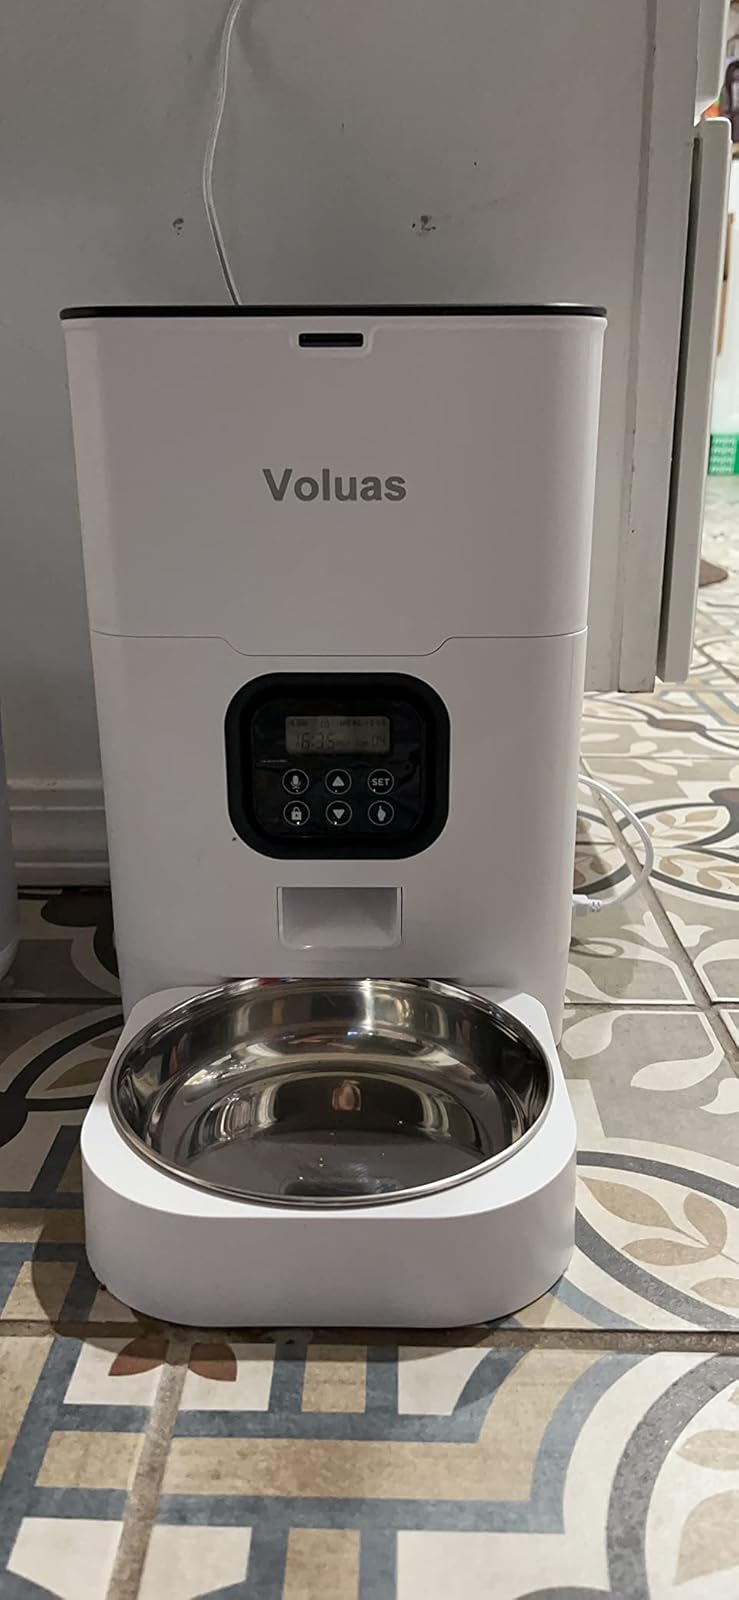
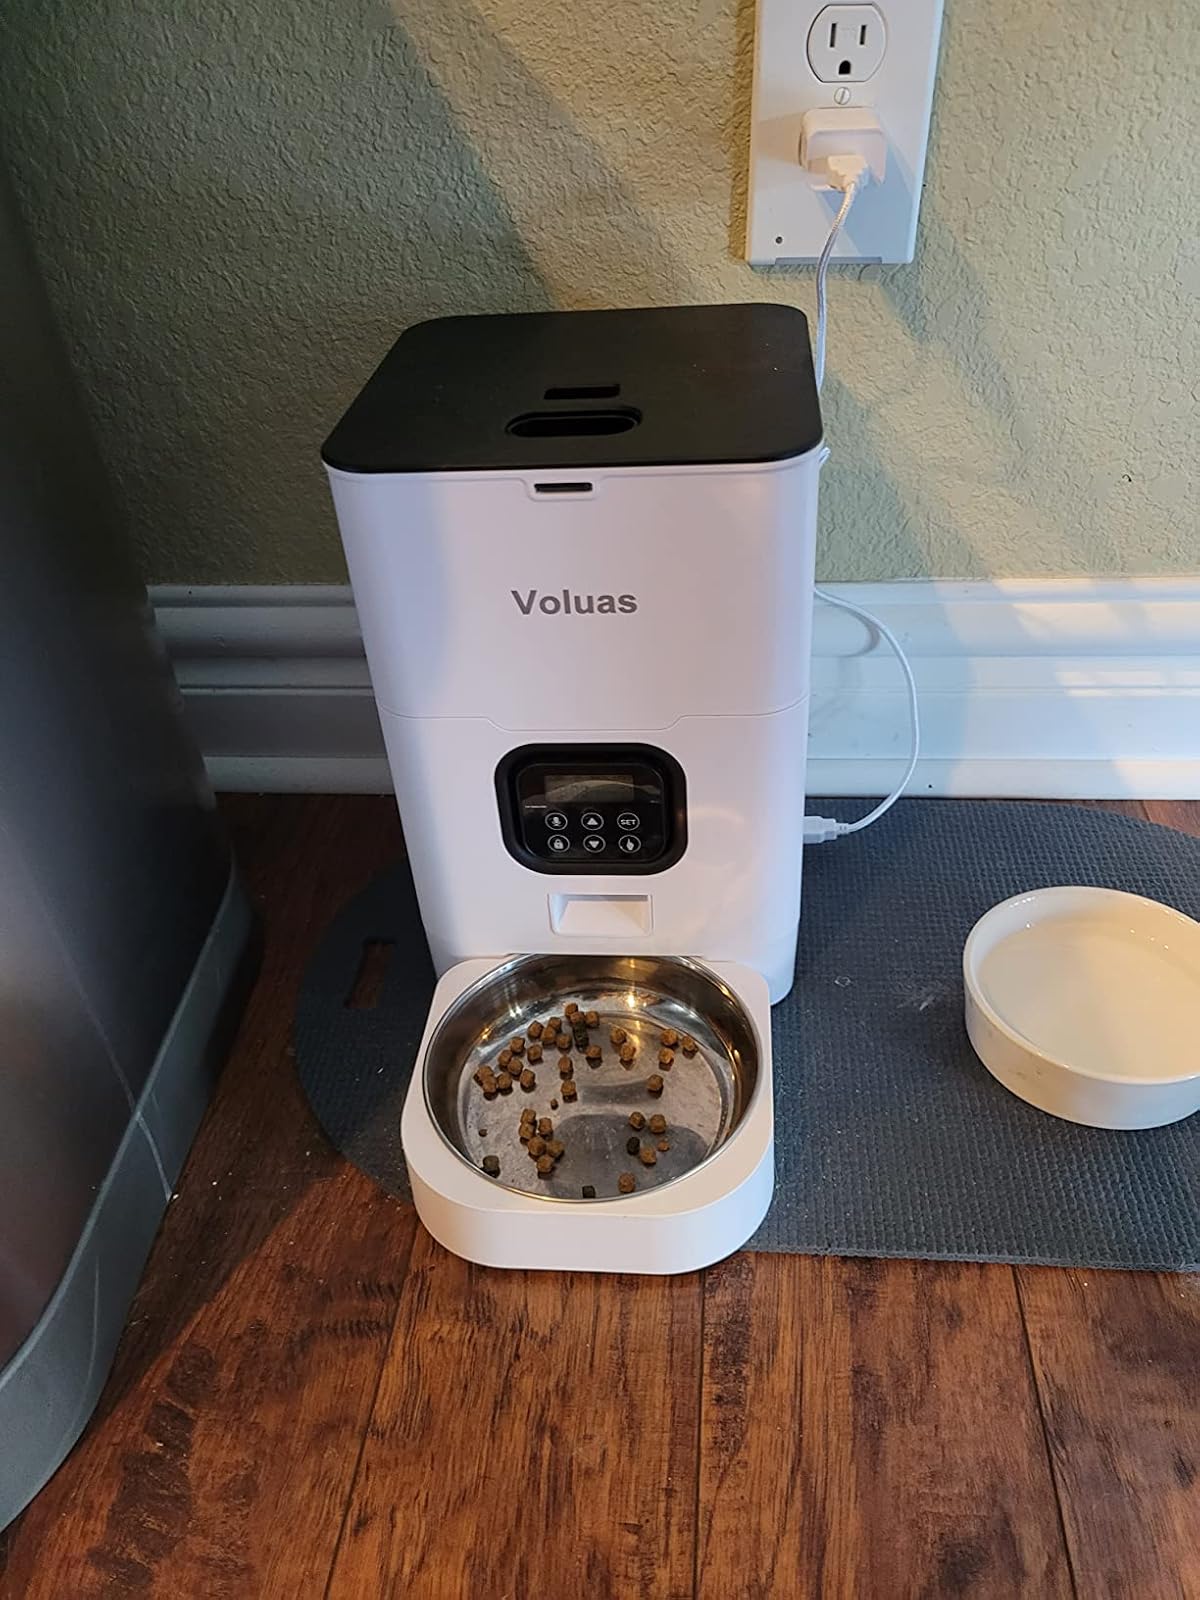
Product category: items_feeder
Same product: yes